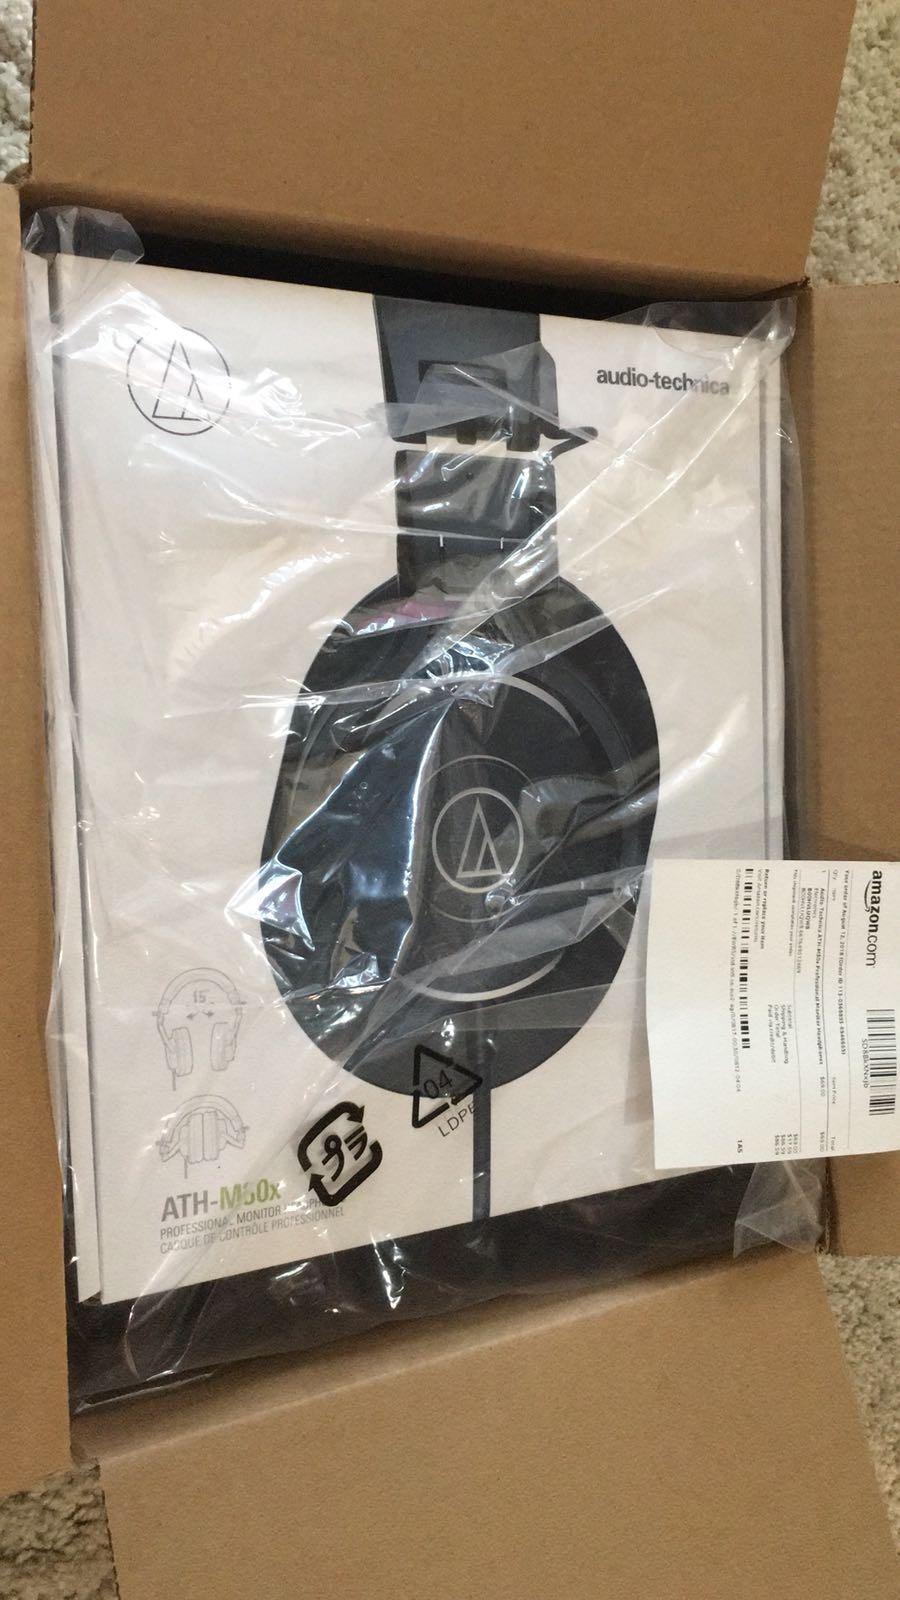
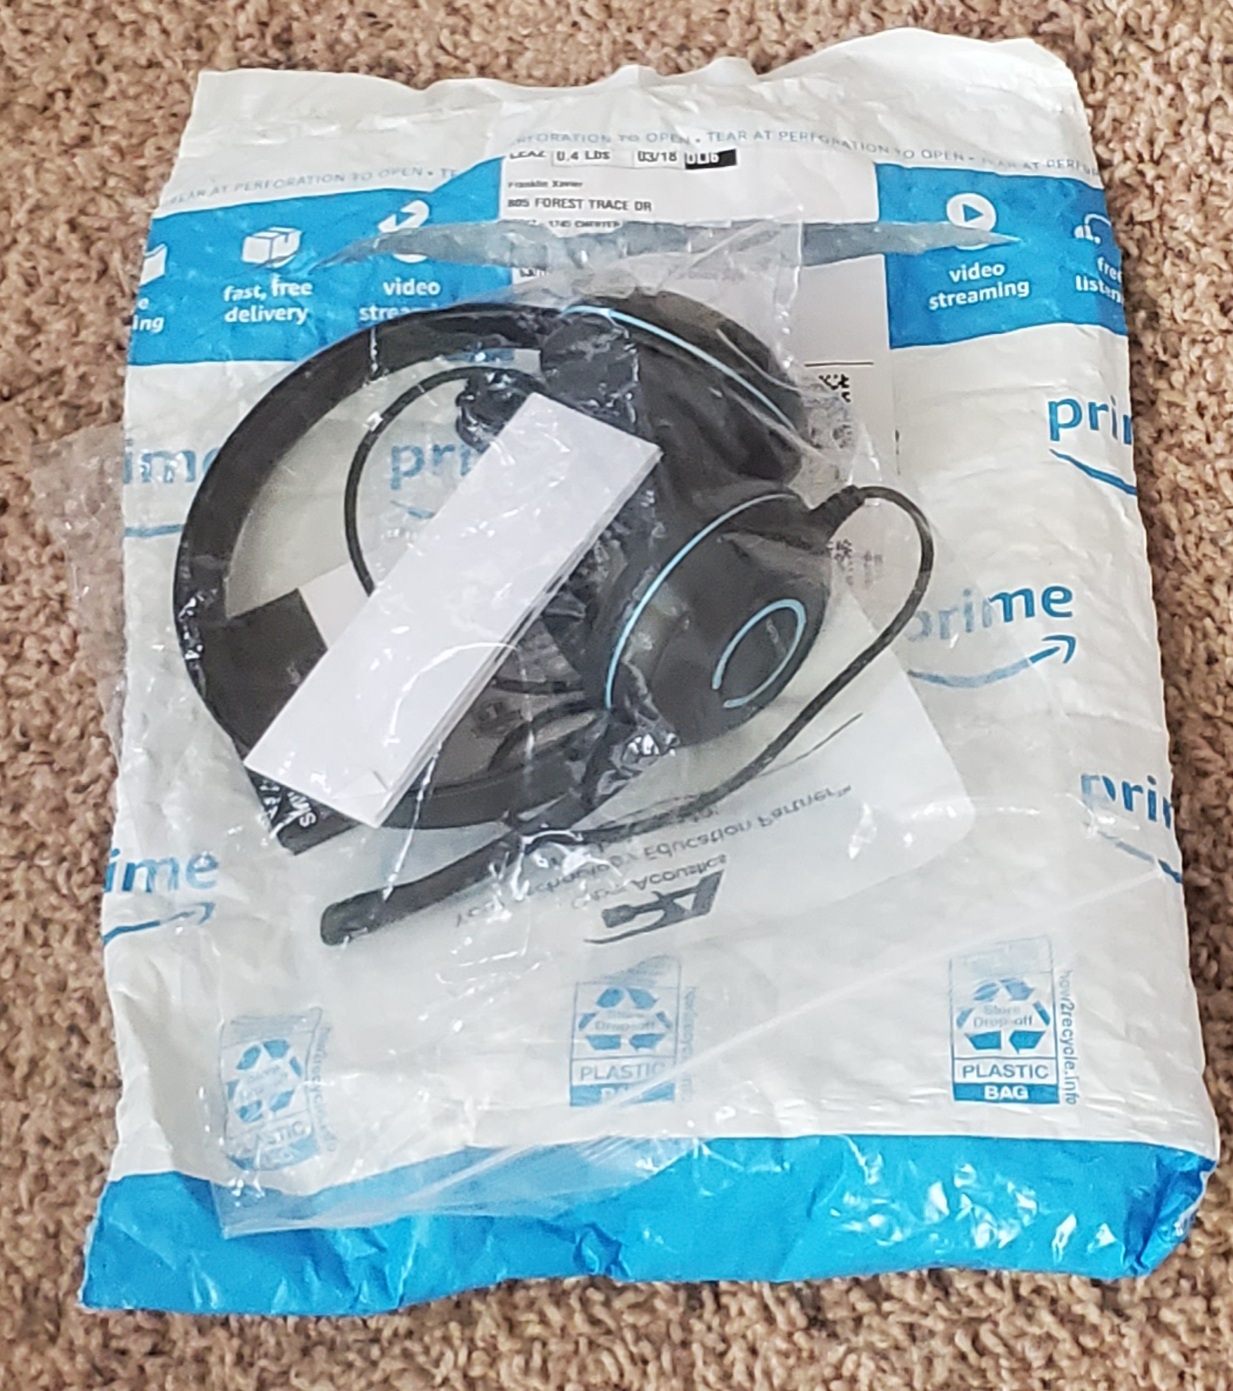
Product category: headphones
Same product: no